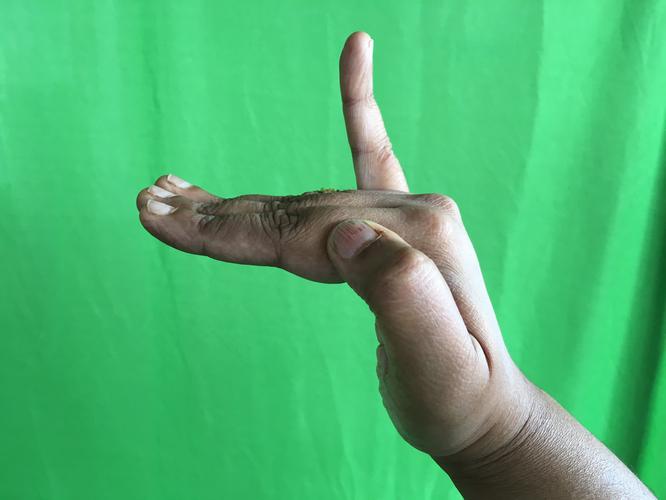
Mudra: Hamsapaksha
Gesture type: double_hand